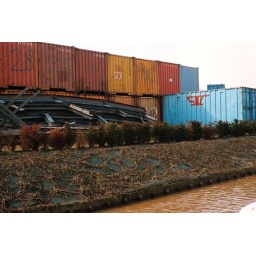
Even the water in this picture is rusty,I wonder if there is any fish in it.